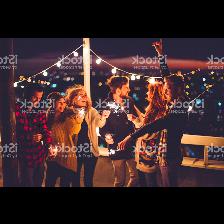
Label: Human